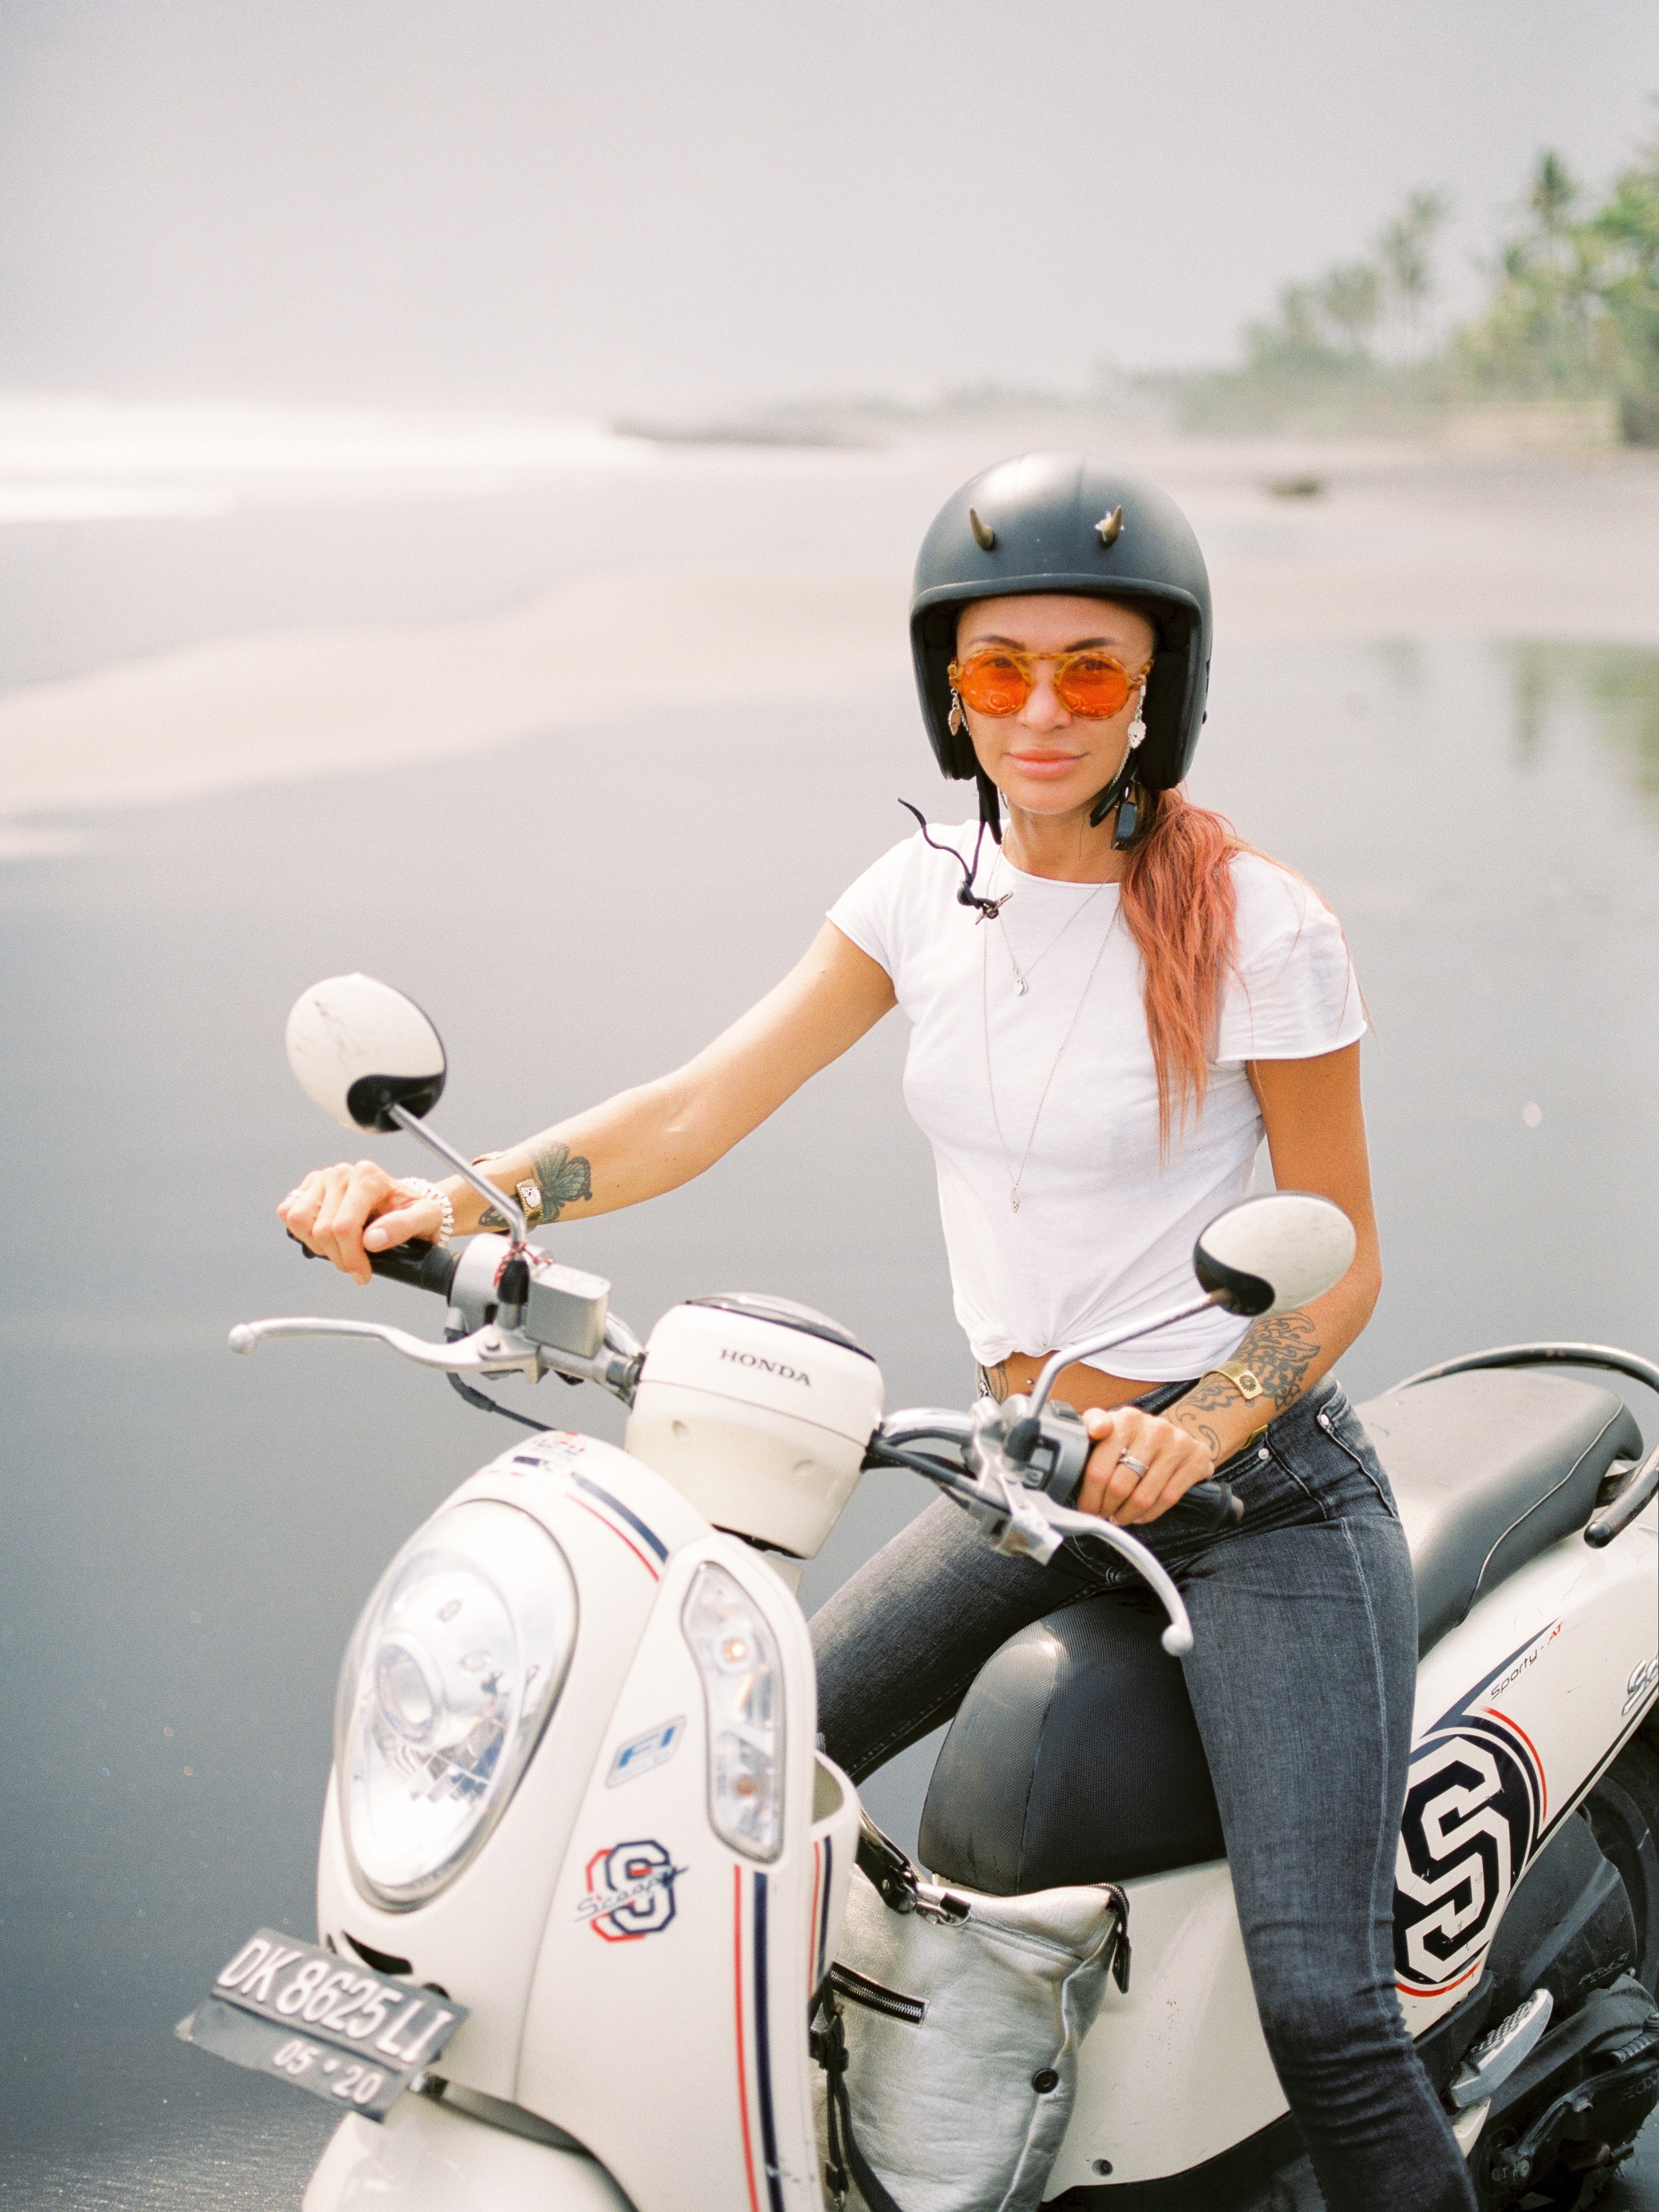
woman, automotive lighting, vehicle, helmet, motorcycle, motor vehicle, automotive tire, leg, motorcycle helmet, automotive design, flash photography, headlamp, motorcycle accessories, automotive exterior, happy, fender, rim, motorcycling, thigh, automotive wheel system, street fashion, personal protective equipment, scooter, shorts, sports gear, auto part, sunglasses, eyewear, Luggage and bags, human leg, bag, windshield, recreation, fun, motorcycle fairing, classic, sitting, leisure, automotive window part, photo shoot, honda, t shirt